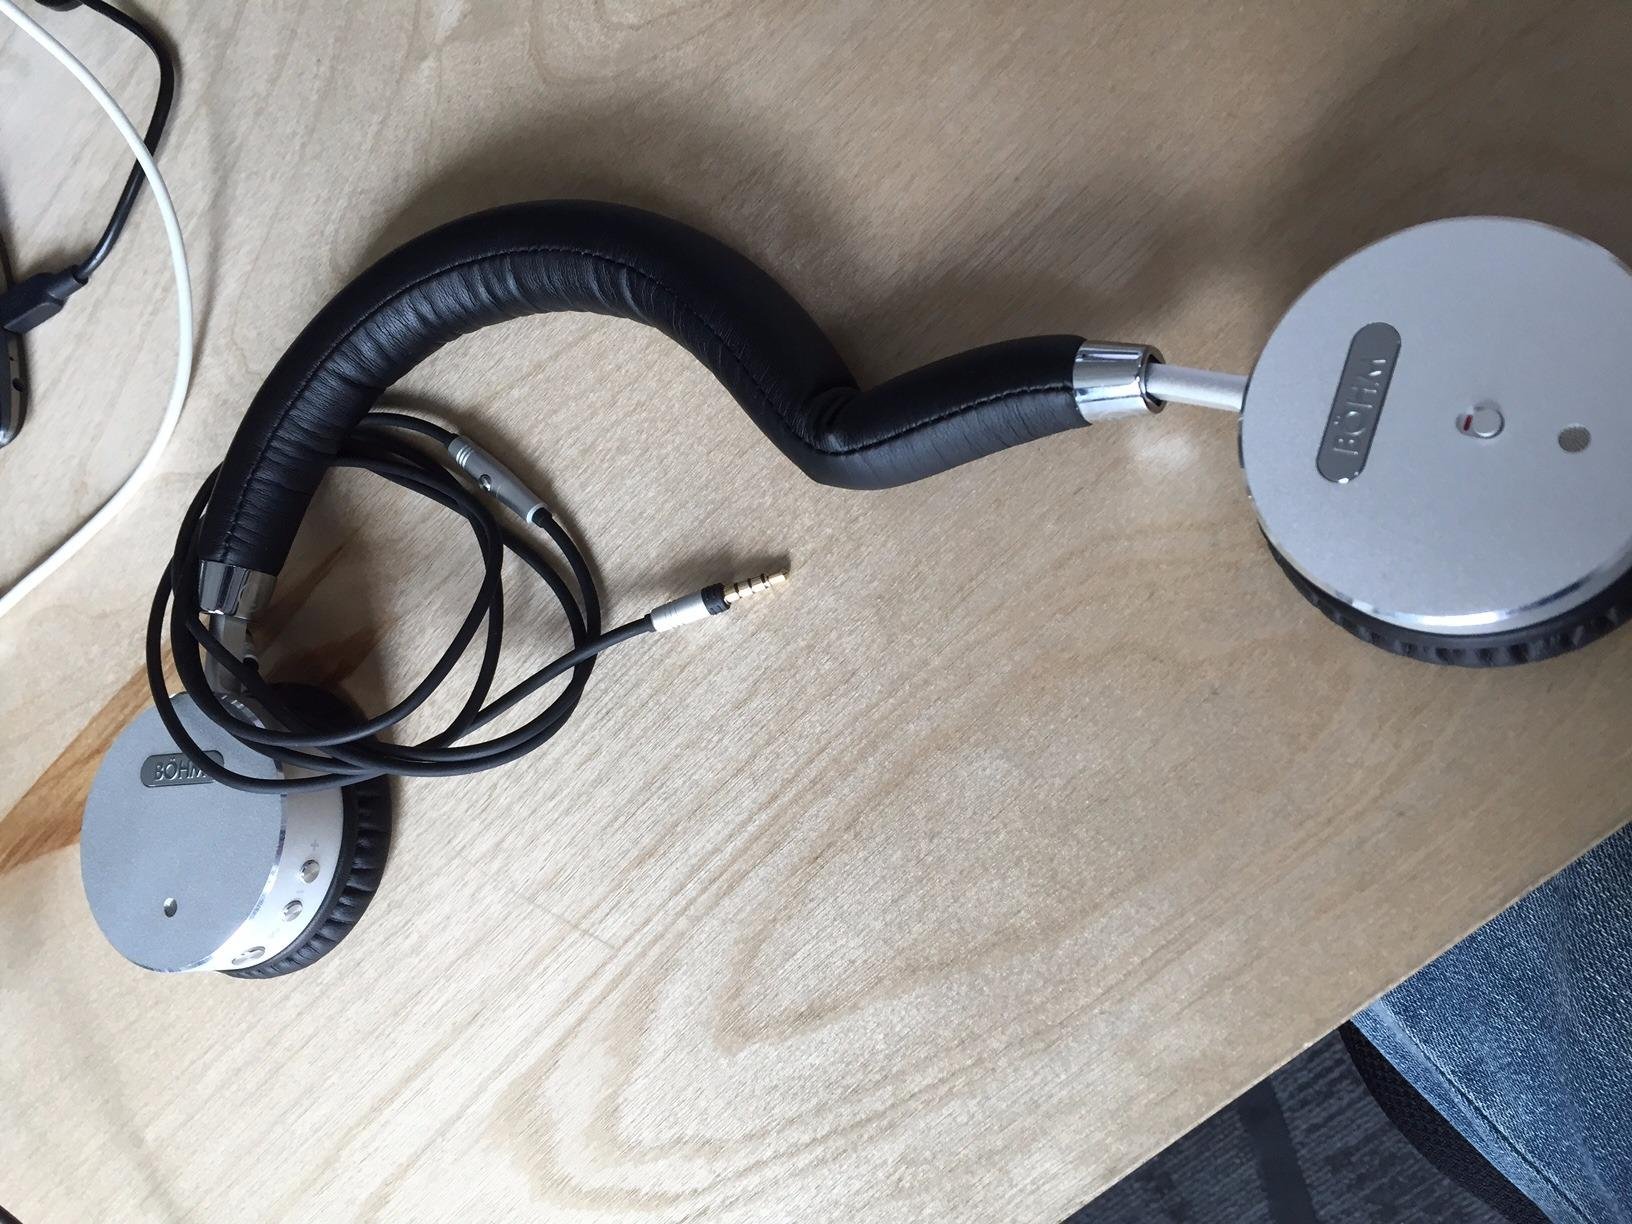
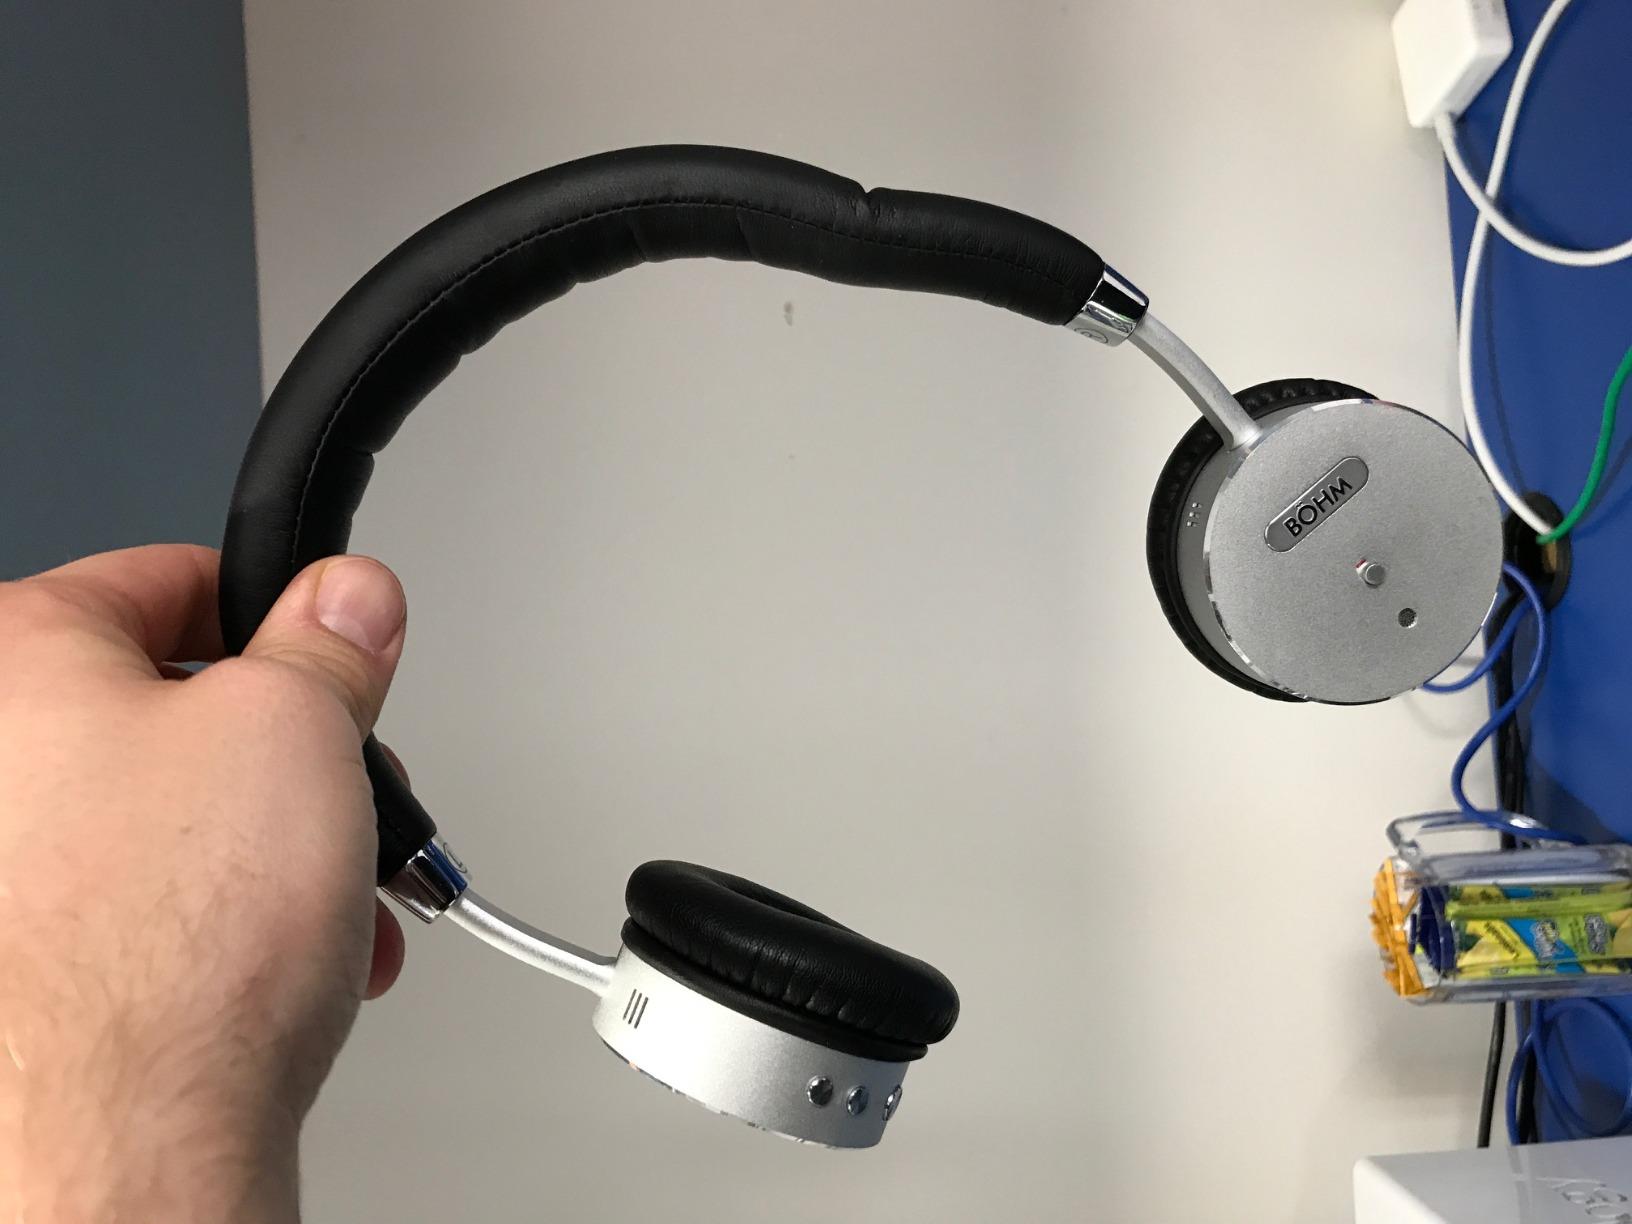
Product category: headphones
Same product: yes